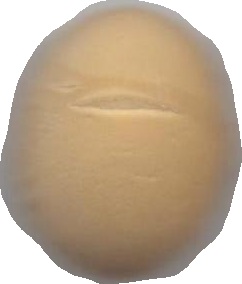
Variety: Grobogan